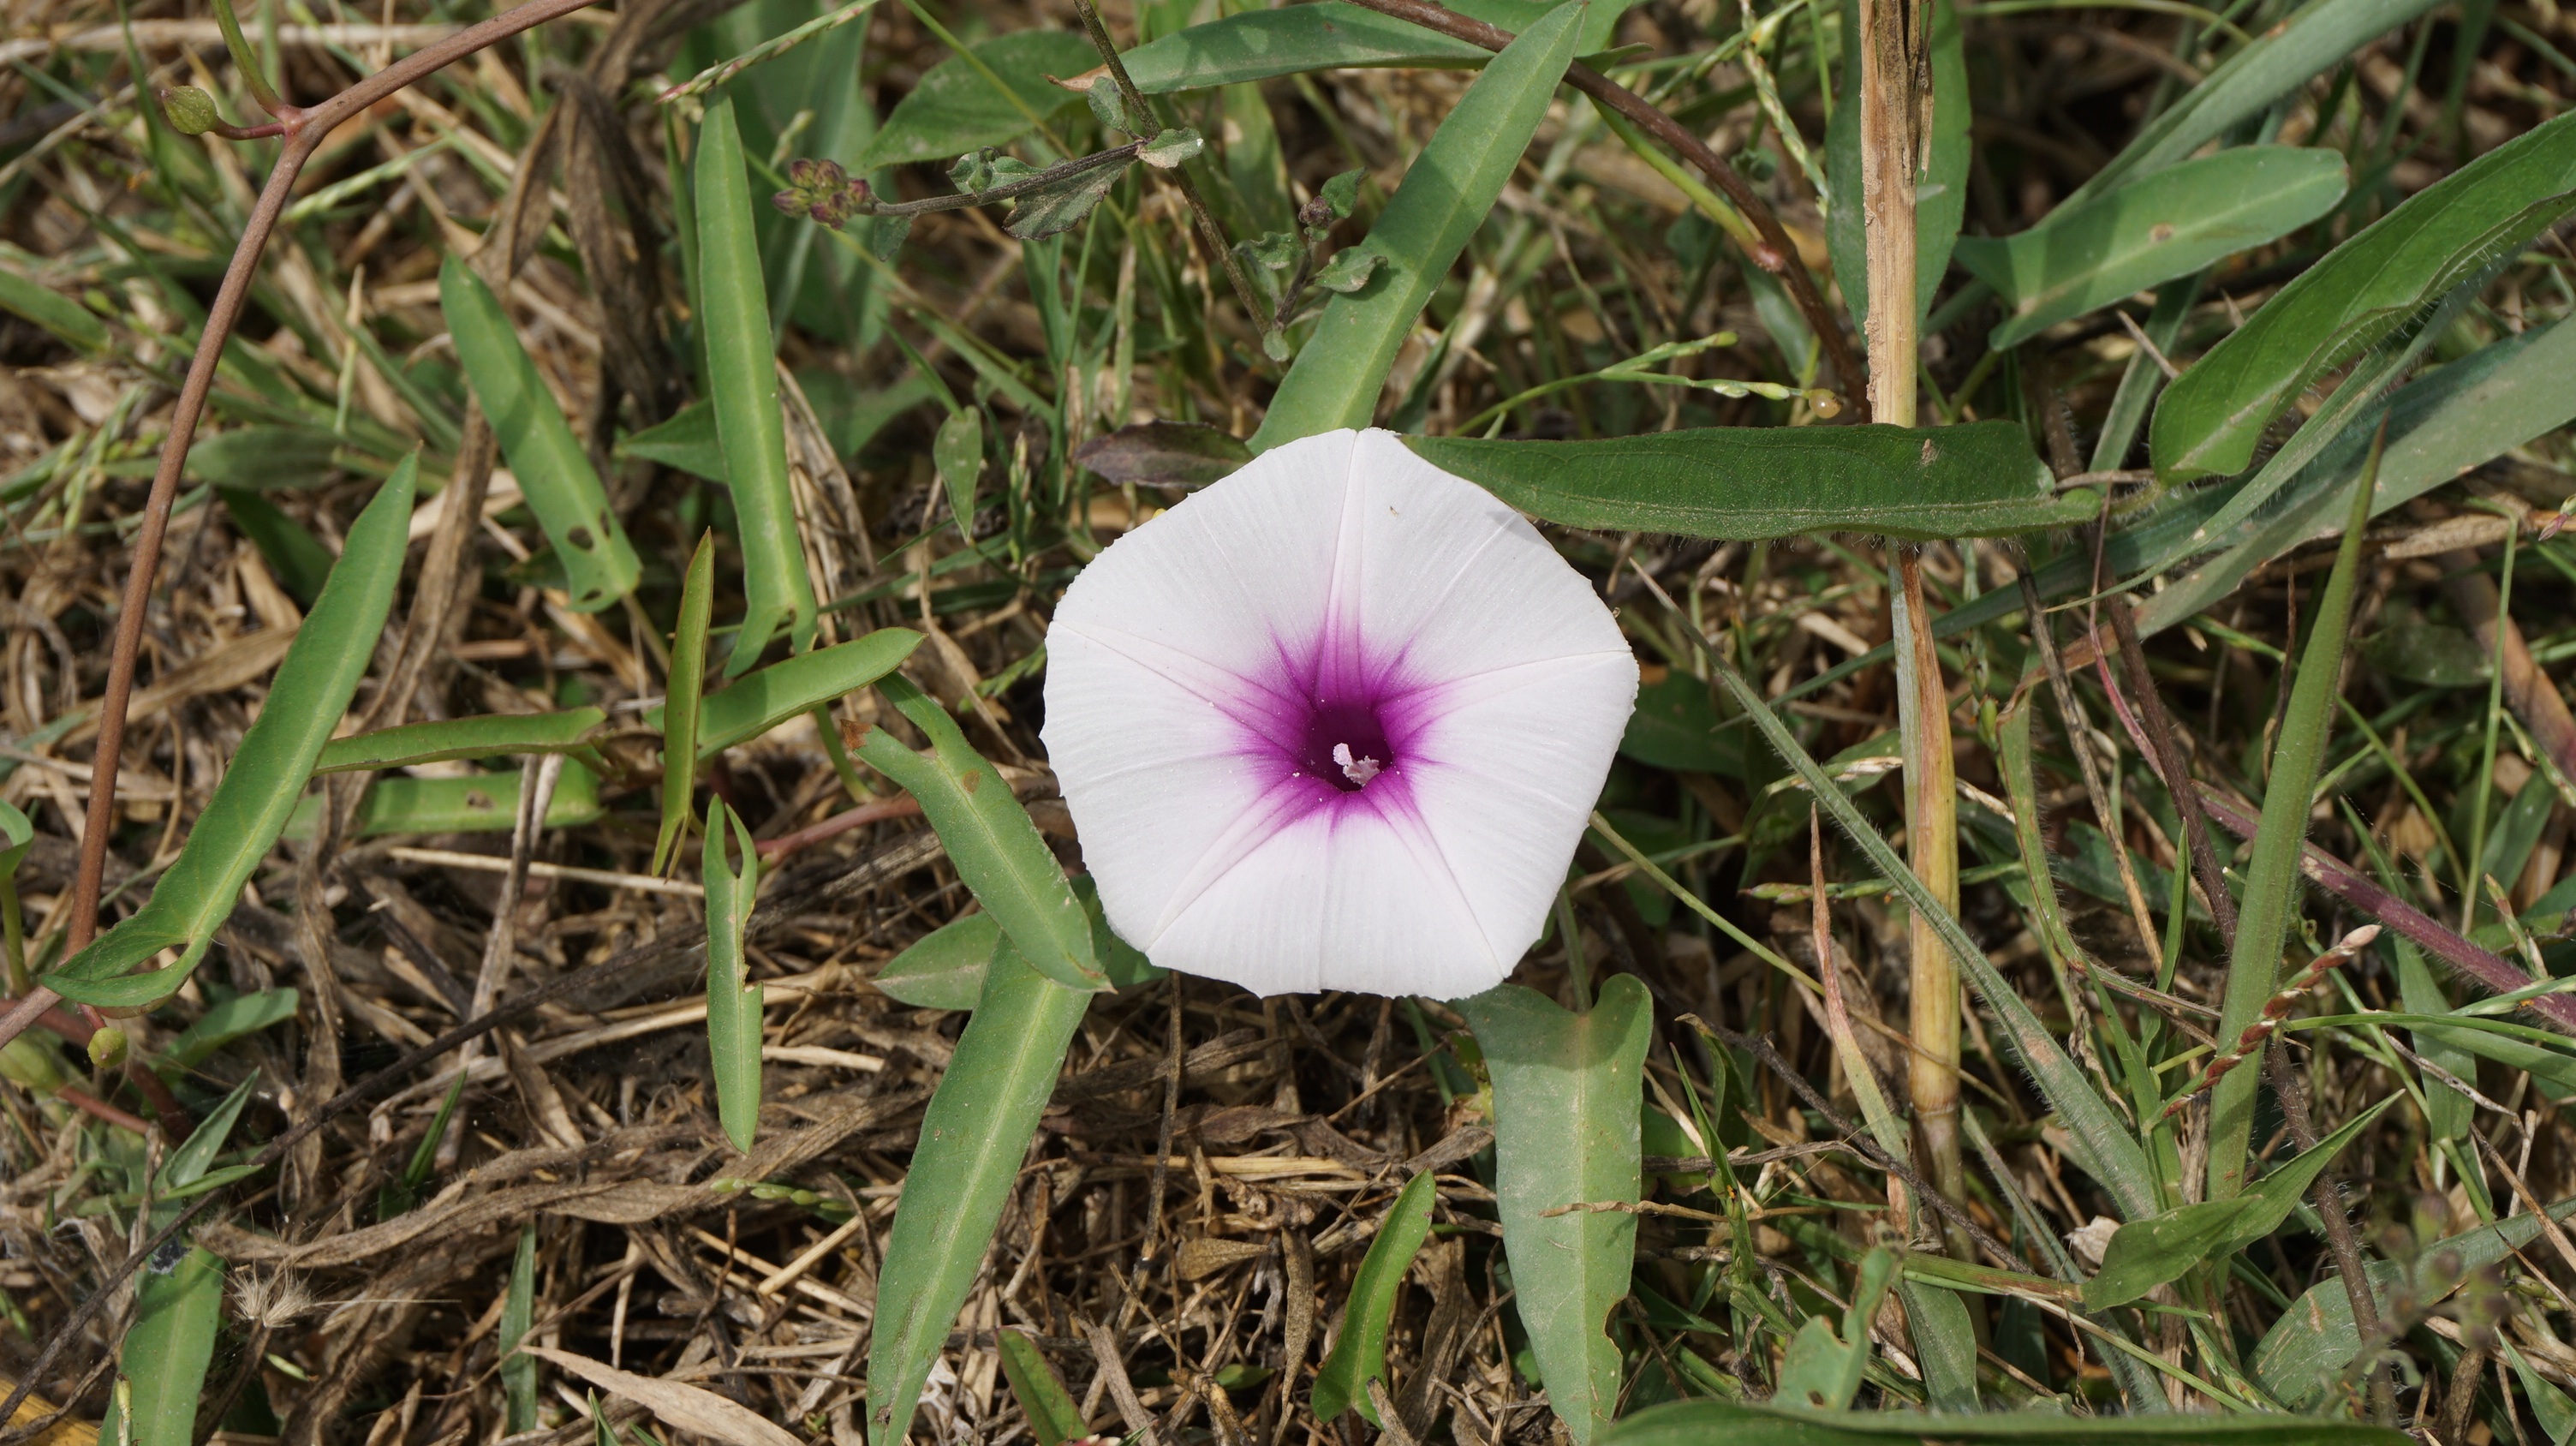
nature, grass, plant, flower, petal, green, vegetable, botany, flora, wildflower, convolvulus, macro photography, flowering plant, kitchen garden, kitchen garden vegetables, thailand vegetables, creepers, land plant, calochortus